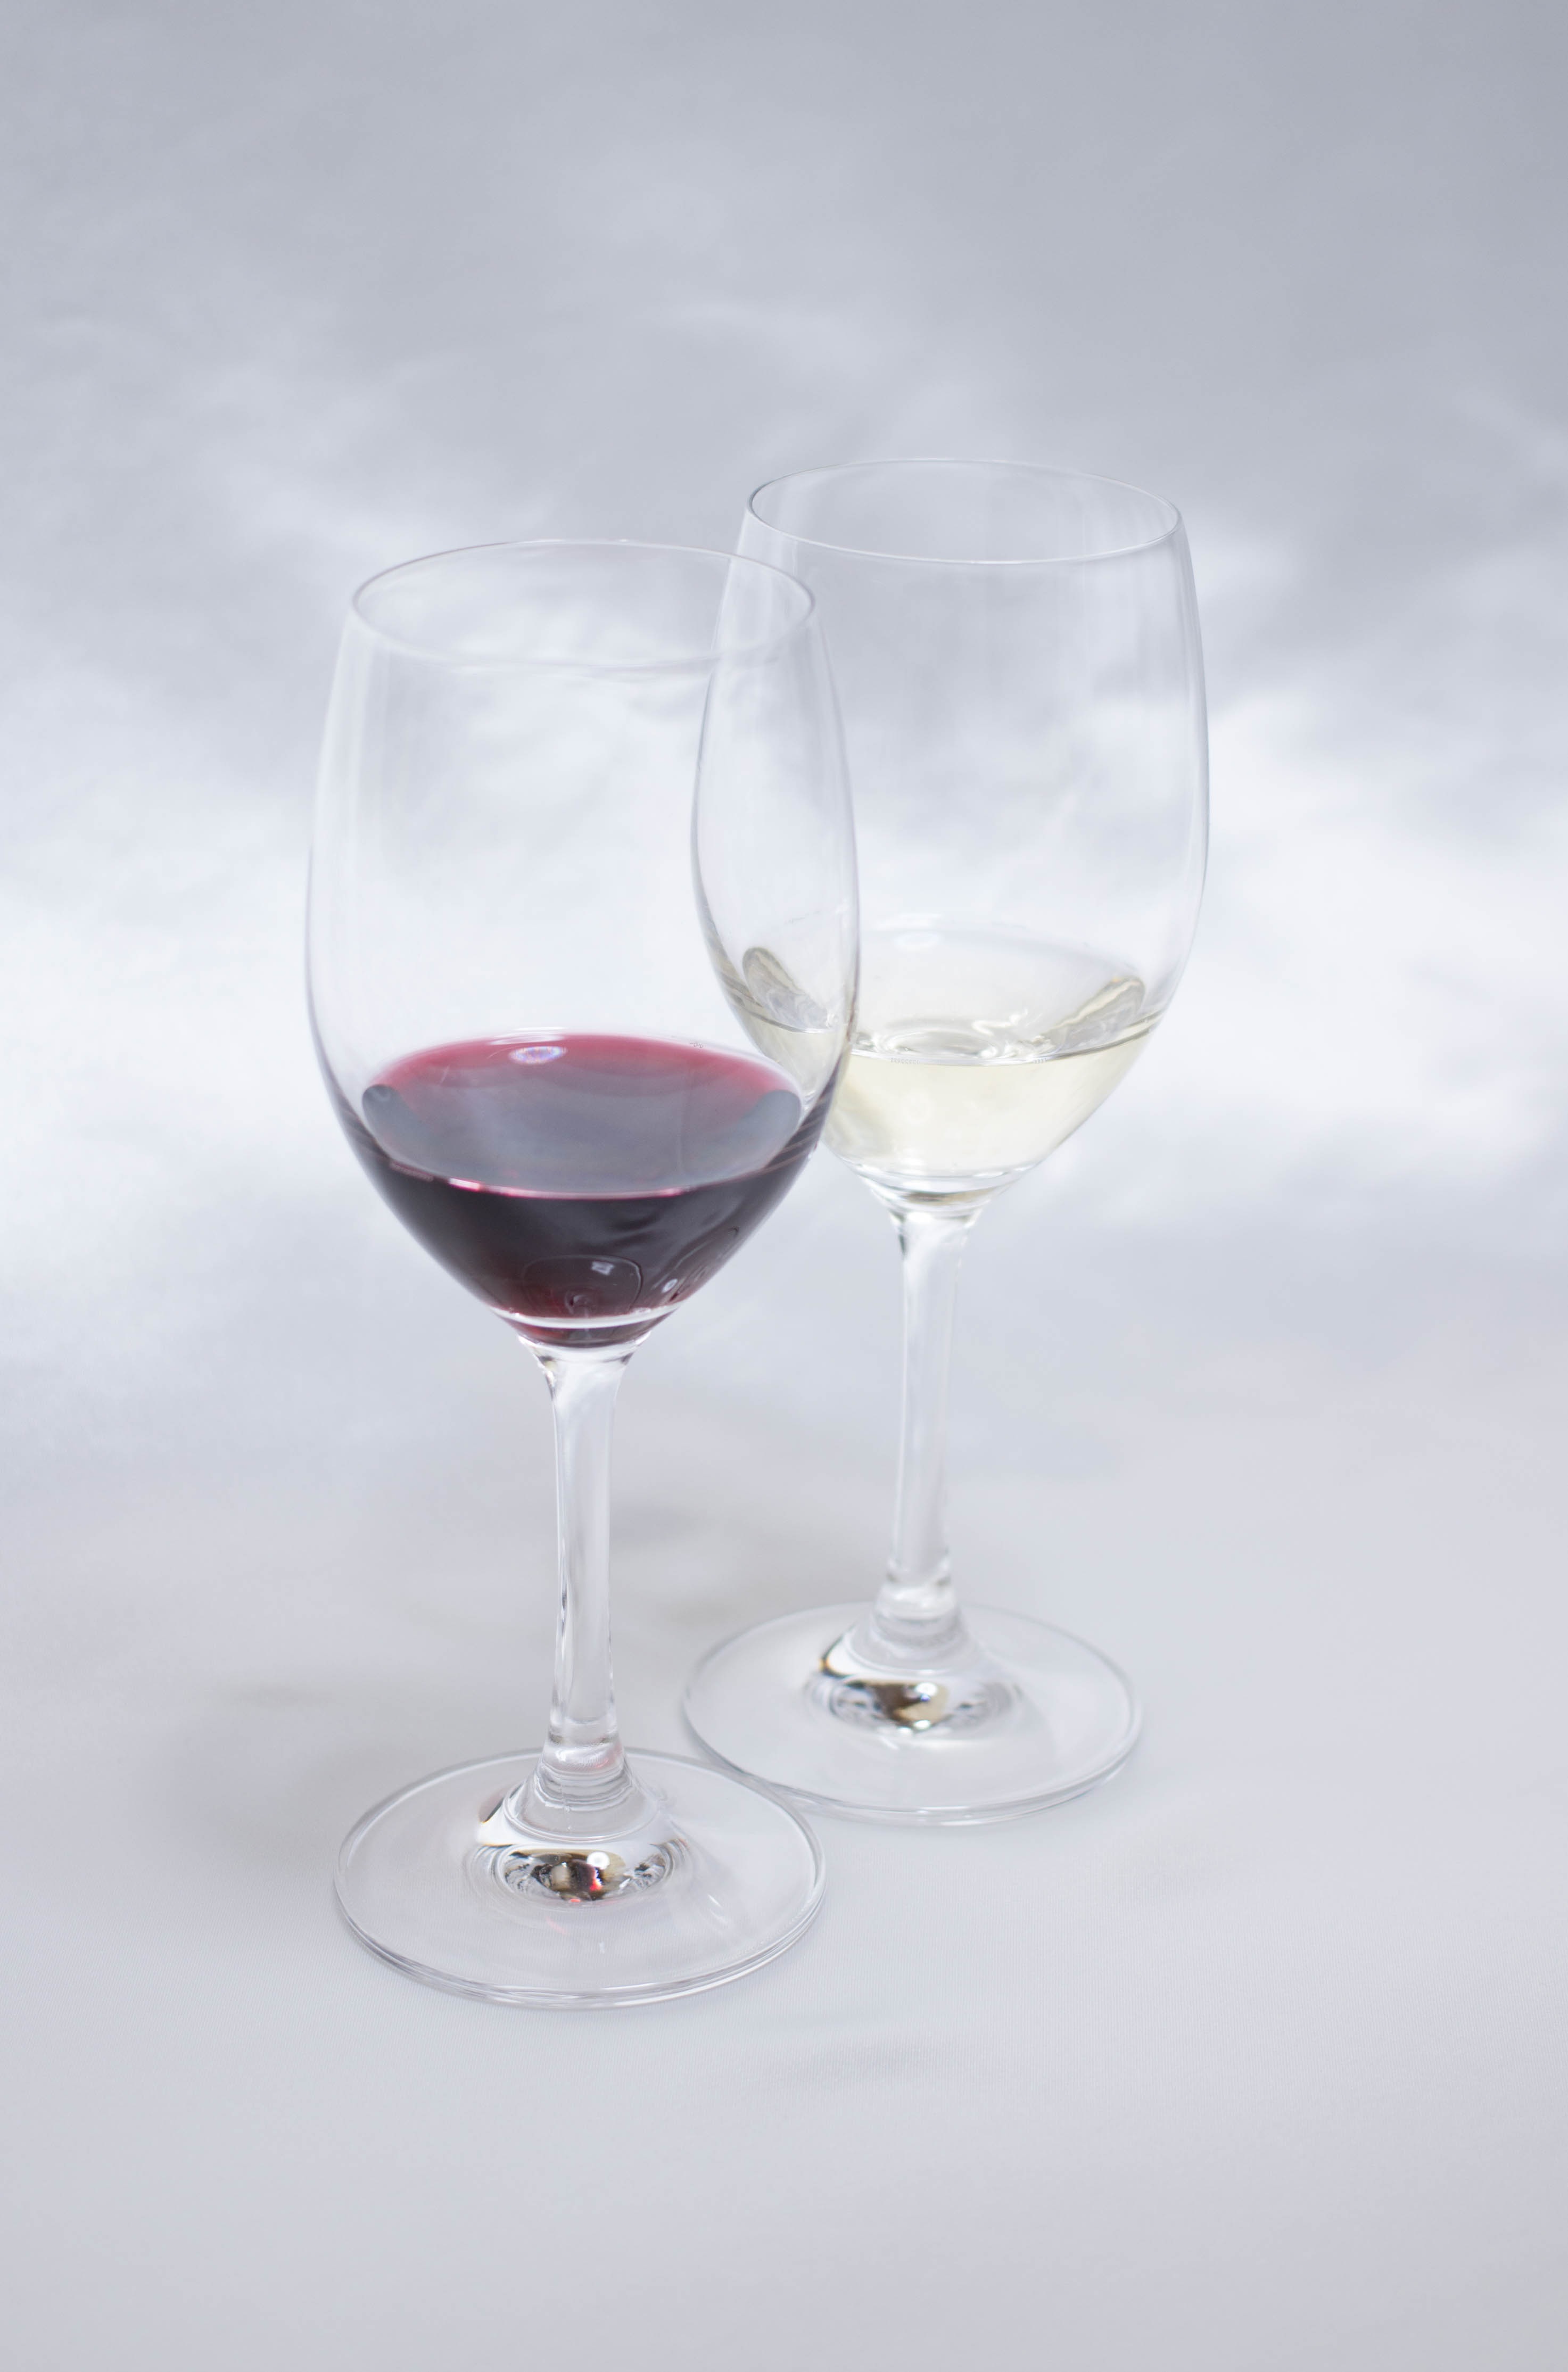
table, light, wine, white, glass, restaurant, celebration, love, red, couple, romance, romantic, drink, red wine, tableware, material, alcohol, wine glass, silver, dinner, champagne, crystal, two people, white wine, stemware, memorial day, drinkware, champagne stemware